House of Golitsyn

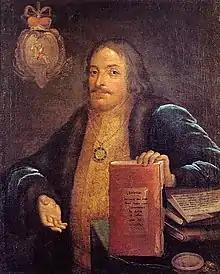
Vasily Golitsyn. The Velvet Book was an official register of genealogies of Russia's most illustrious families (Russian nobility).

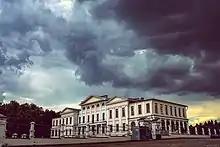
Dubrovitsy Estate

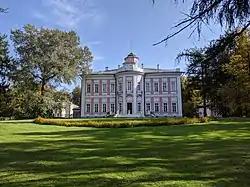
Vyazyomy Manor

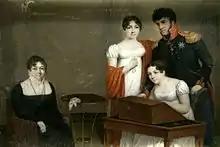
"A Golitsyn family" by Vladimir Borovikovsky (1810), National Museum in Warsaw

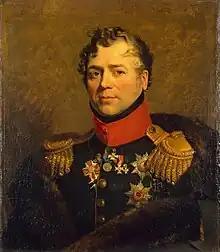
Dmitriy Vladimirovich Golitsyn. Military Gallery of the Winter Palace, State Hermitage Museum (Saint Petersburg)

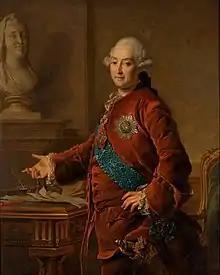
Alexander Mikhailovich Golitsyn, a 1772 portrait by Dmitry Levitzky

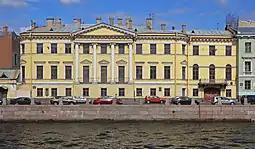
House of Prince Golitsyn on Fontanka, 20

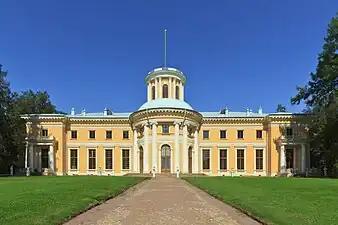
Arkhangelskoye Palace

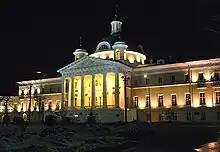
Golitsyn Hospital

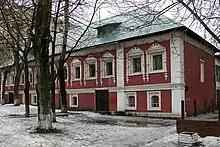
17th century estate of Fedor Golovin in Khamovniki District, later Golitsyn family

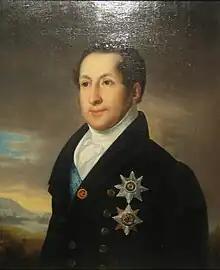
Sergey Mikhailovich Golytsin, the founder of the hospital, by V. Tropinin

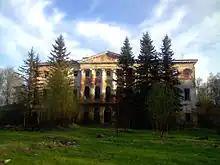
Grebnevo Estate in 2007

Prince ("knyaz") Andrey Andreyevich Golitsyn, governor of Siberia (1633–1635), was the ancestor of all existing princes Golitsyns. He had four sons, from whom four branches of the Golitsyn family descended: